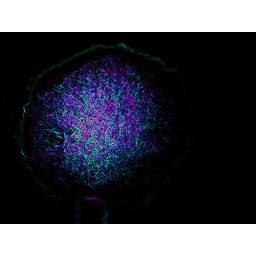
Just playing around with photoshop. This was the green ball on top of the cat scratch post.